The Woman Who Did Not Care

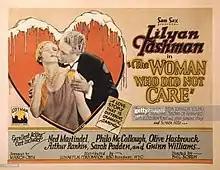

The Woman Who Did Not Care is a 1927 American silent drama film directed by Phil Rosen and starring Lilyan Tashman, Edward Martindel and Philo McCullough.